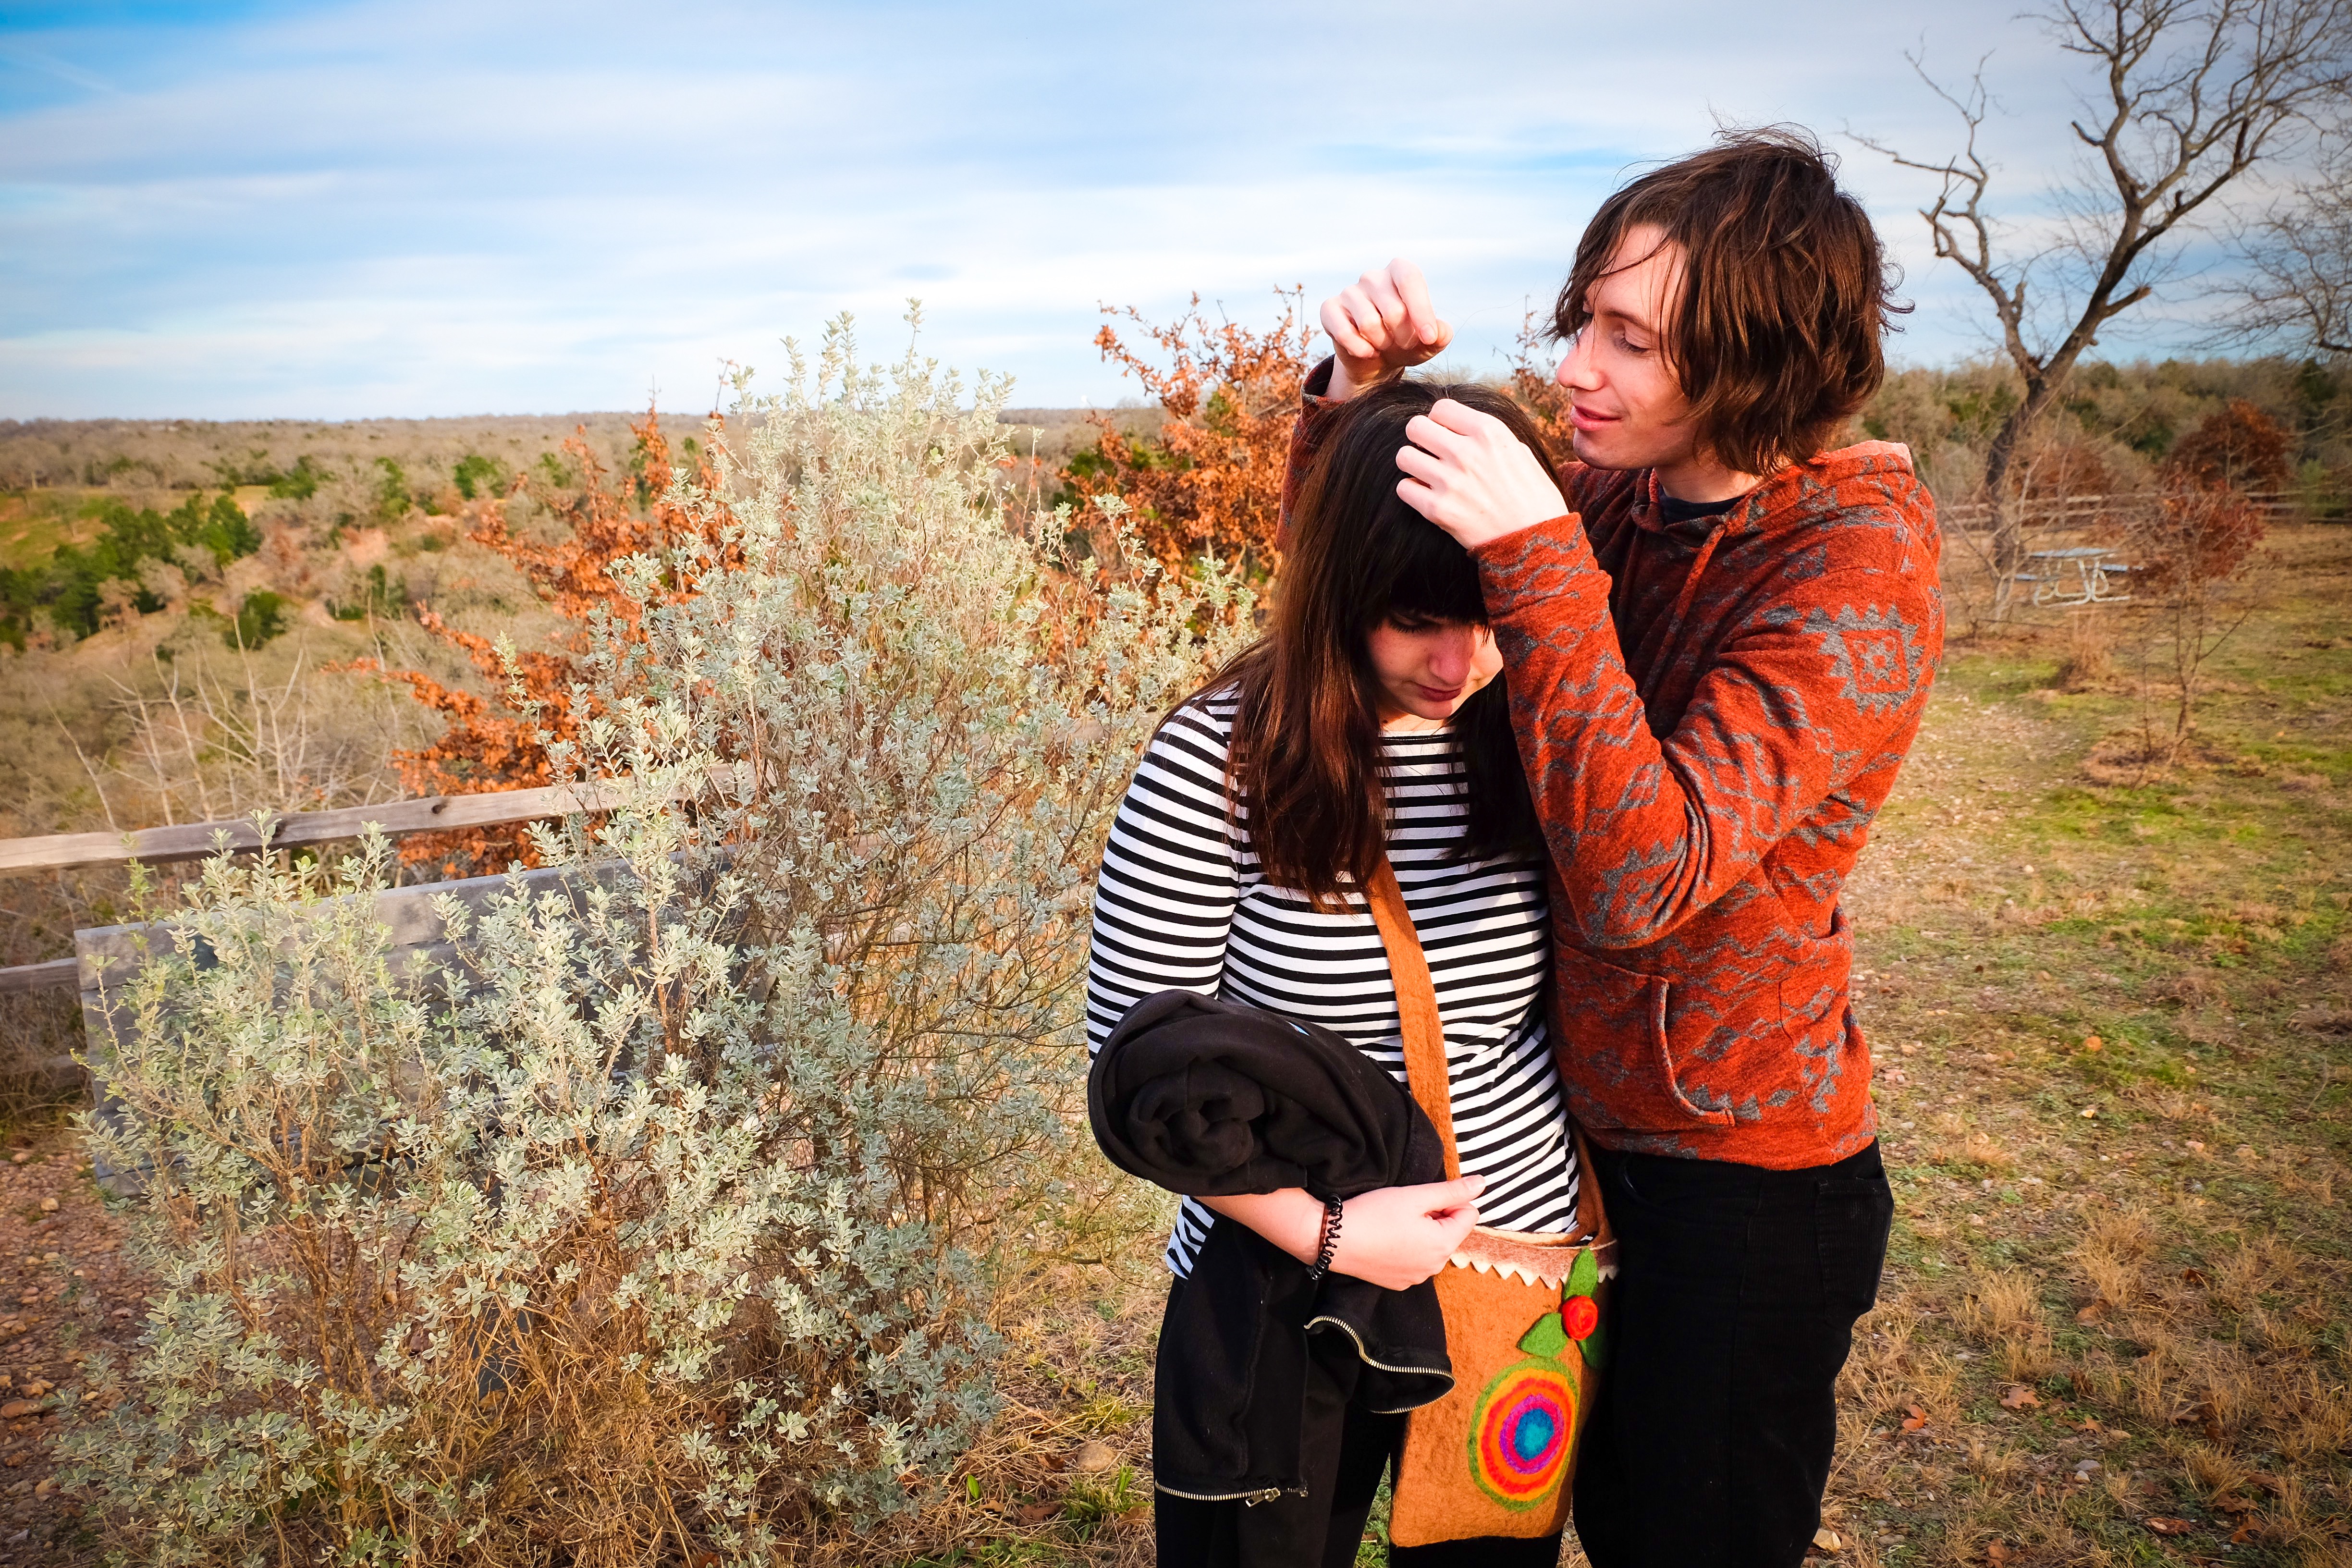
tree, people, photography, spring, autumn, season, interaction